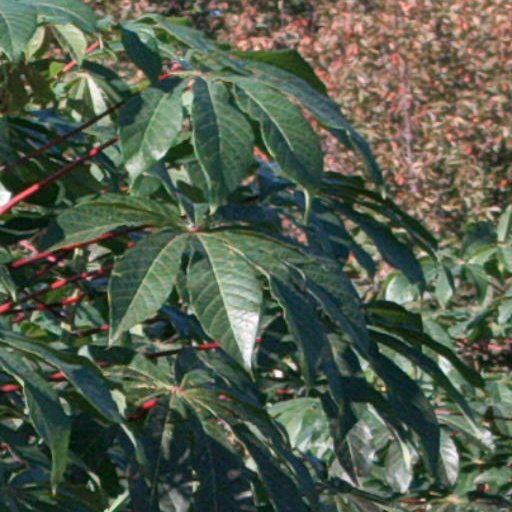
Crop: cassava